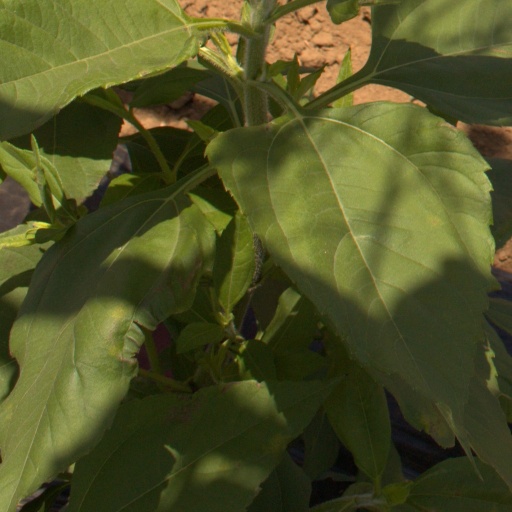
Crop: Jerusalem artichoke